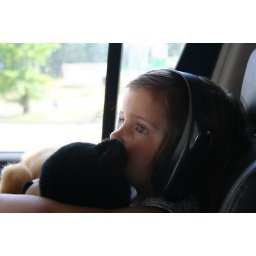
Parker watching TV in the truck